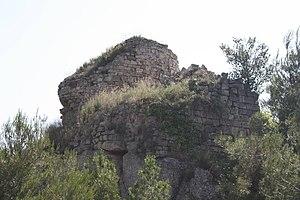
Rubió est une commune de la province de Barcelone, en Catalogne, en Espagne, de la comarque d'Anoia.